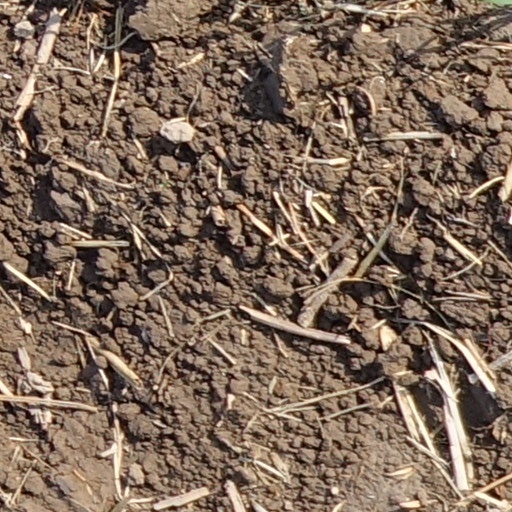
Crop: wheat